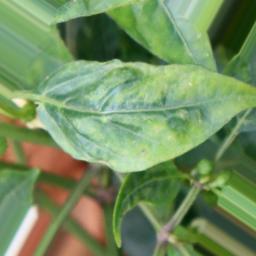
Label: nutritional